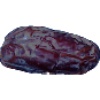
Label: Dates 1